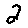
Label: 2